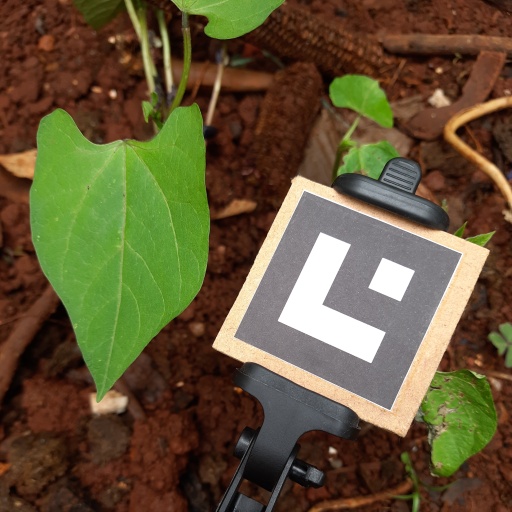
Observations: flat surface, no eating holes, under shade